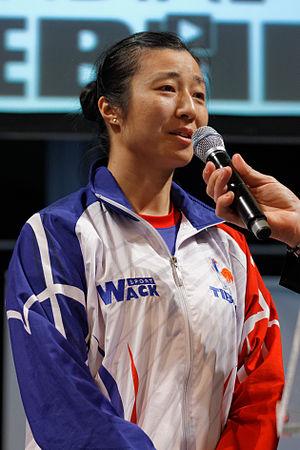
Xian Yifang, en France Yi-Fang Xian ou Xian Yi Fang, née le 20 août 1977 à Baoding, est une pongiste de l'équipe nationale française, d'origine chinoise.